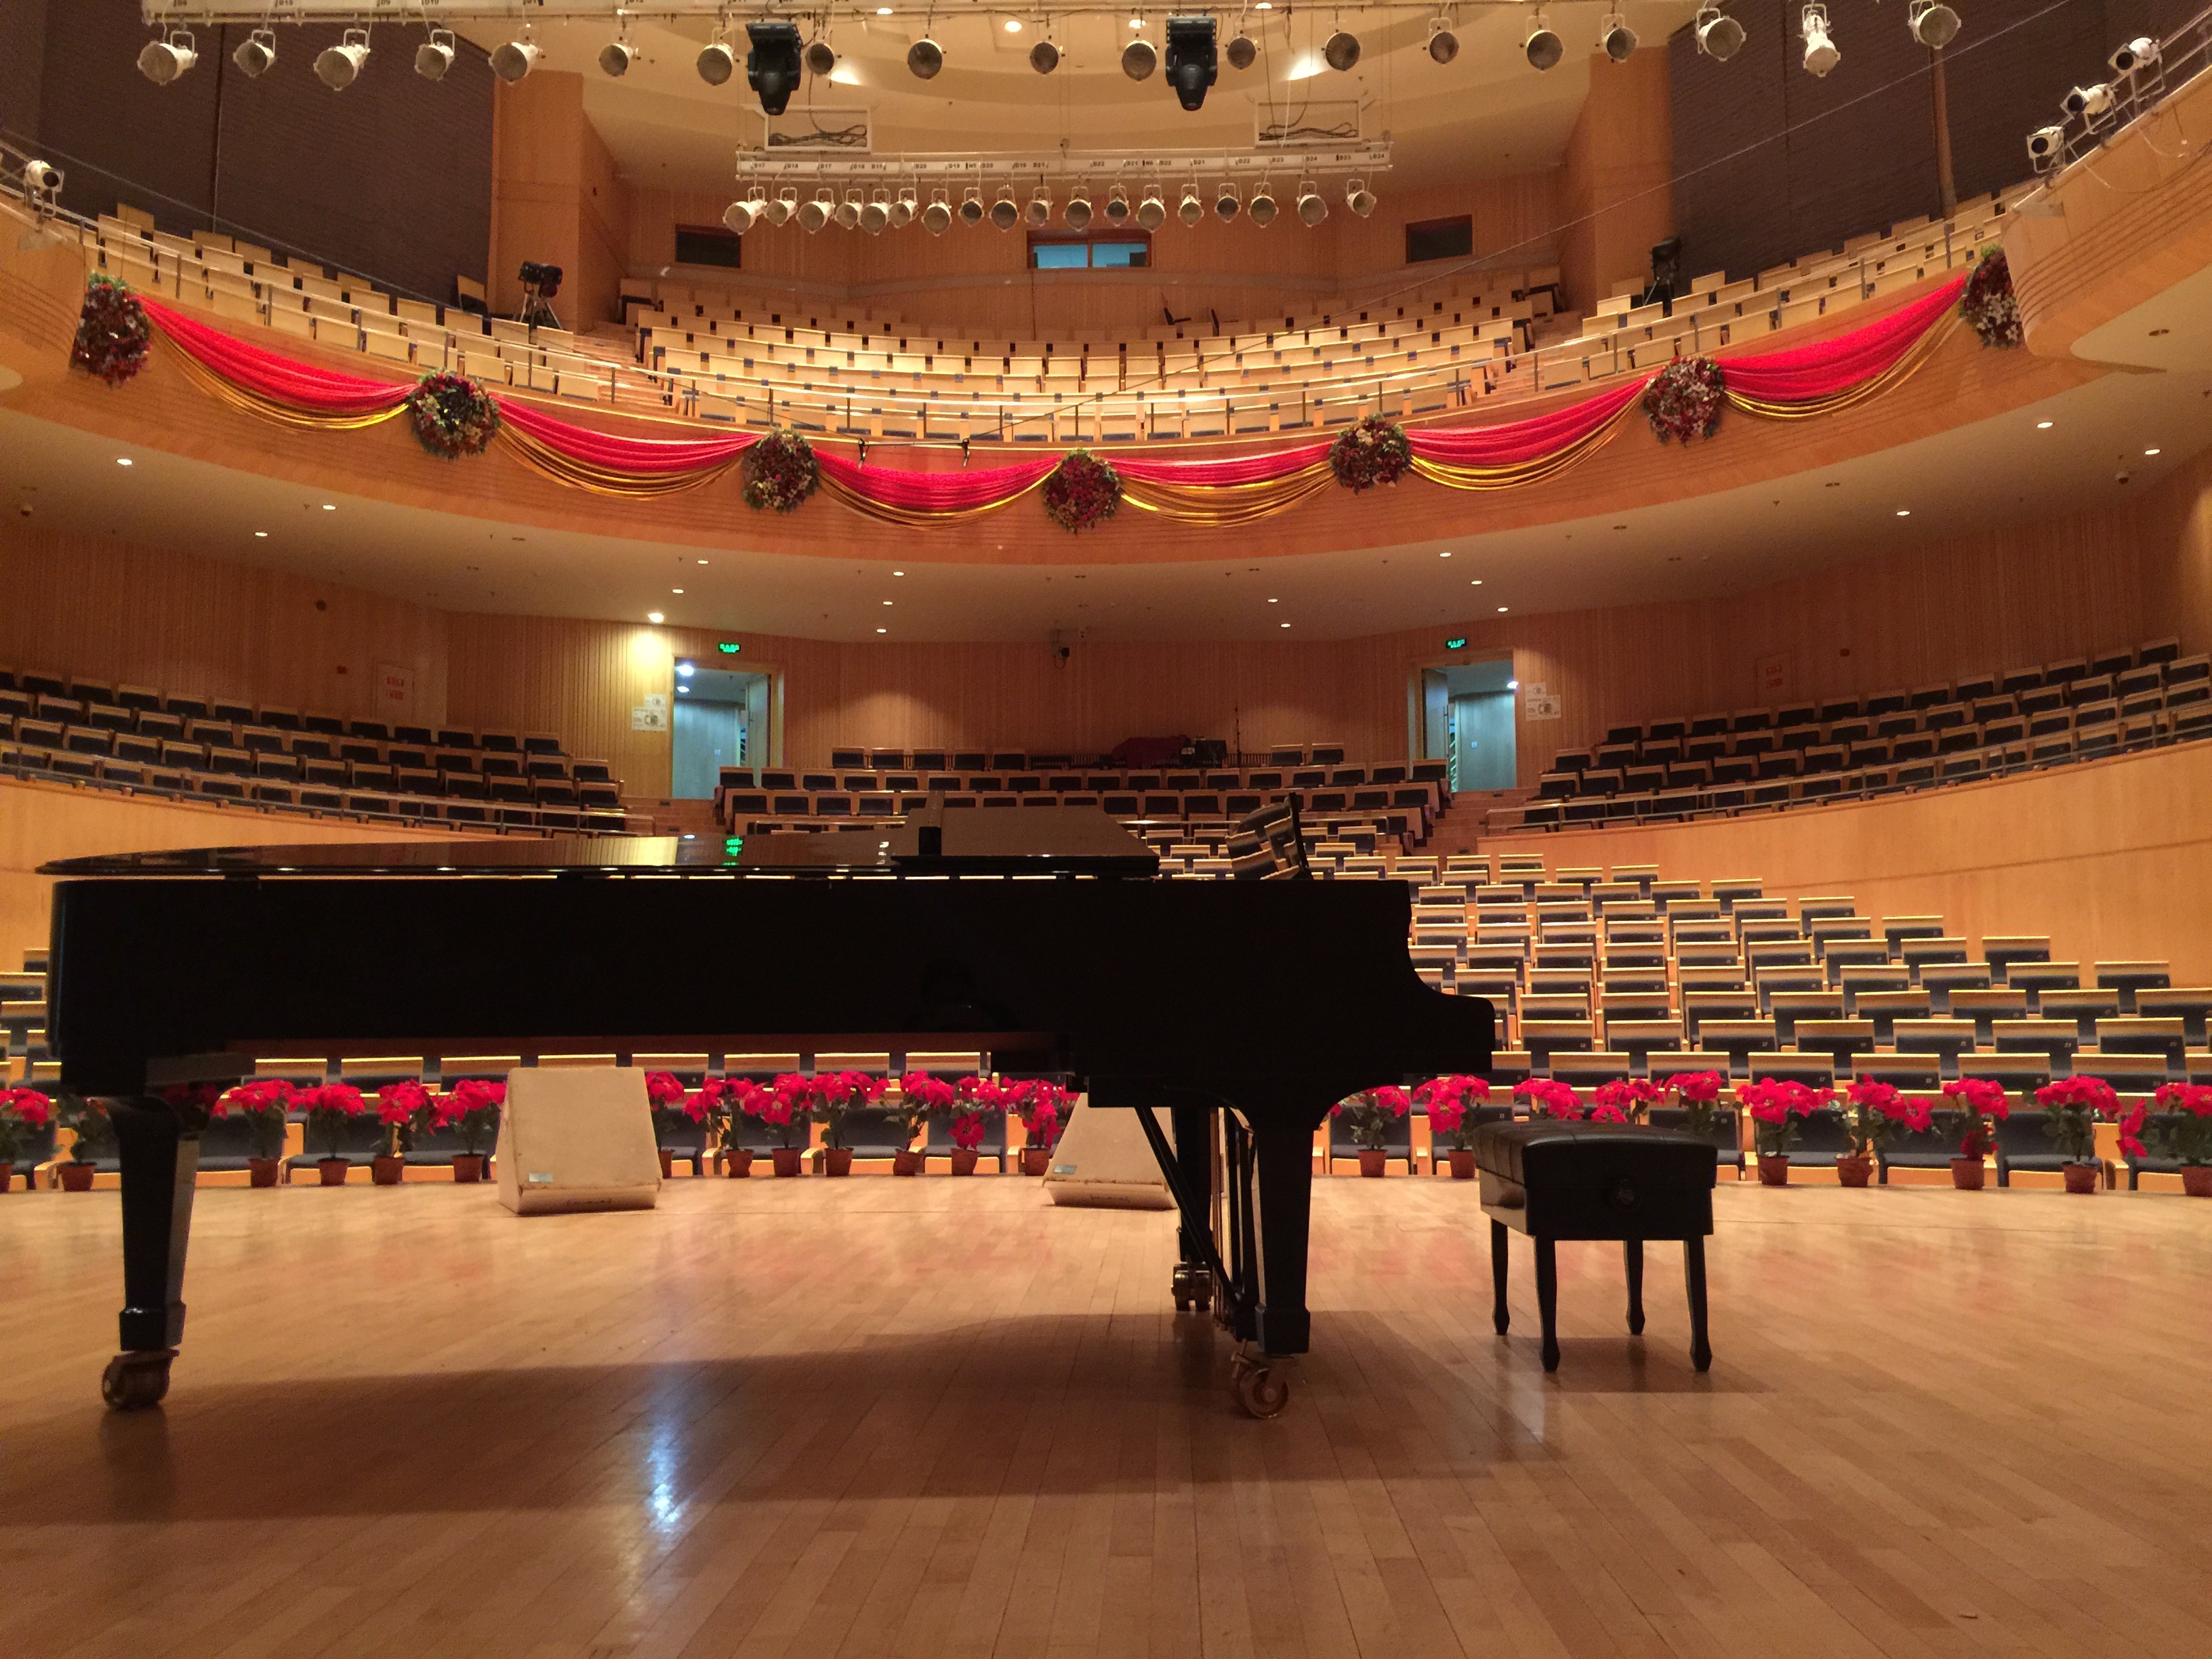
auditorium, piano, concert hall, theatre, stage, ballroom, steinway, performing arts, function hall, music venue